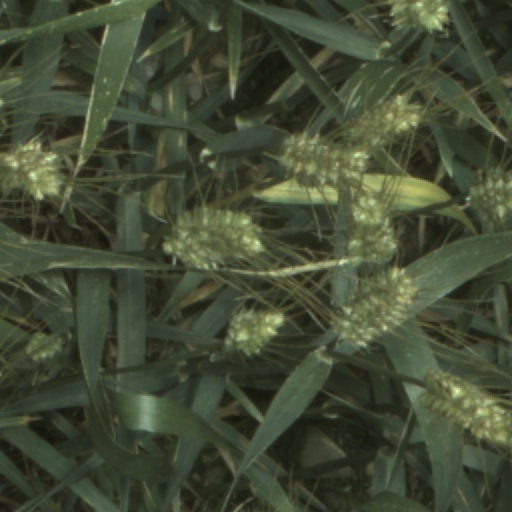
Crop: wheat